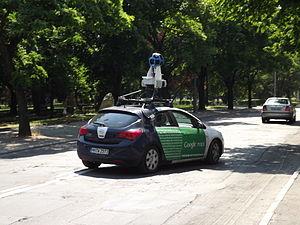
Voitures de photographie de Google Street View à Gorzów Wielkopolski
GeoGuessr « Let’s explore the World! » est un jeu vidéo en ligne publié le 9 mai 2013 et développé par Anton Wallén, un consultant en technologie de l’information suédois. Le jeu est basé sur la base de données de Google Maps pour la carte du monde ainsi que sur Google Street View pour la navigation virtuelle. Le joueur apparaît dans un endroit au hasard sur la carte dans le mode Street View et son but pour lui est de retrouver l’endroit où il se situe via une mappemonde.